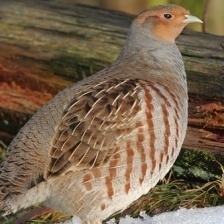
Species: GRAY PARTRIDGE
Scientific name: PERDIX PERDIX
ImageNet parent category: partridge